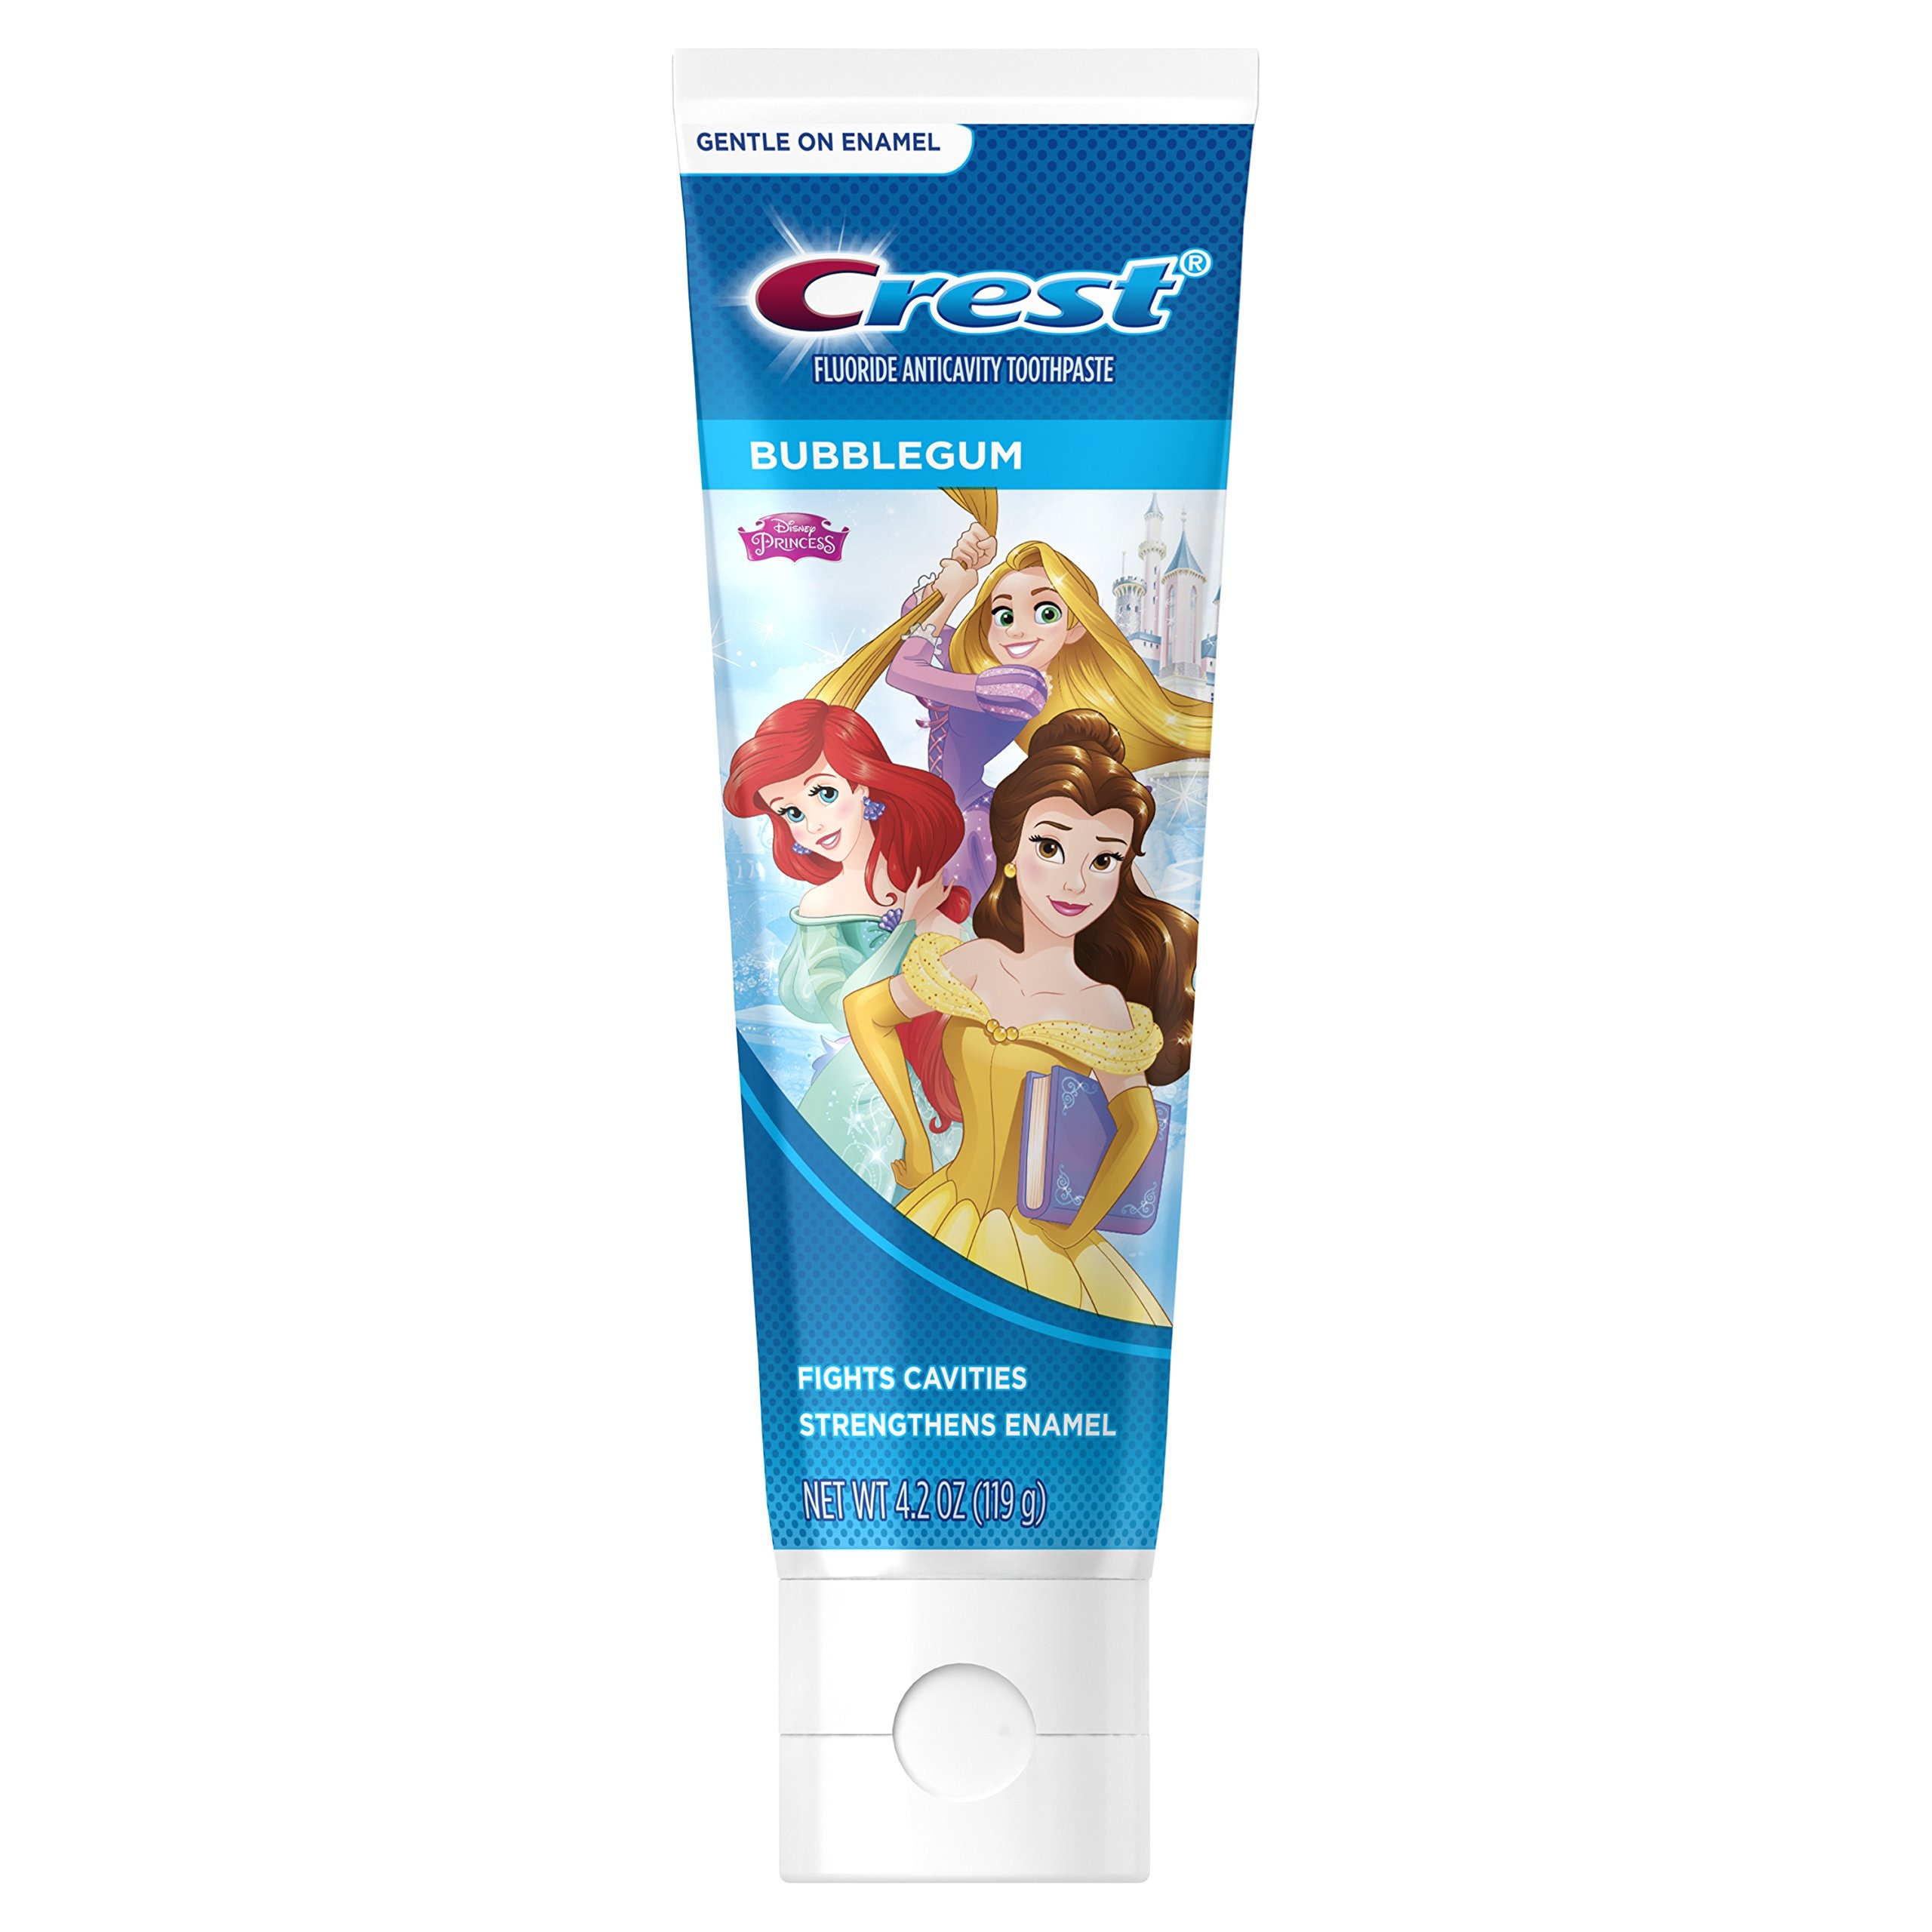
Item Name: Crest Kids Toothpaste featuring Disney's Princess characters, Bubblegum, 4.2 oz (Packaging May Vary)
Bullet Point 1: NOTE: Specific characters on the packaging may vary
Bullet Point 2: Provides effective cavity protection and Strengthens enamel
Bullet Point 3: Fun Bubblegum flavor
Bullet Point 4: Use with the Disney Magic Timer App by Oral-B to help kids brush longer starting today
Bullet Point 5: Use with Oral-B Kids Battery Toothbrush featuring Disney's Princess characters
Value: 4.2
Unit: Ounce

Price: 2.89